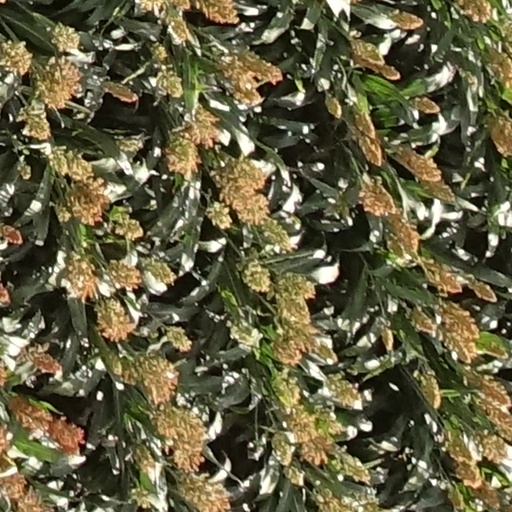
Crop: sorghum